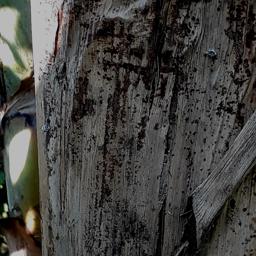
Label: PSEUDOSTEM WEEVIL